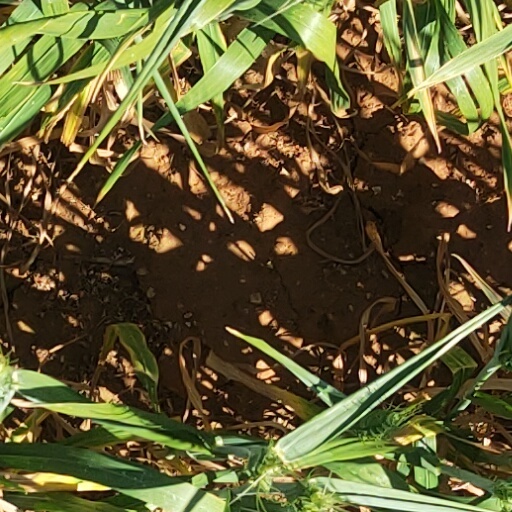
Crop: wheat